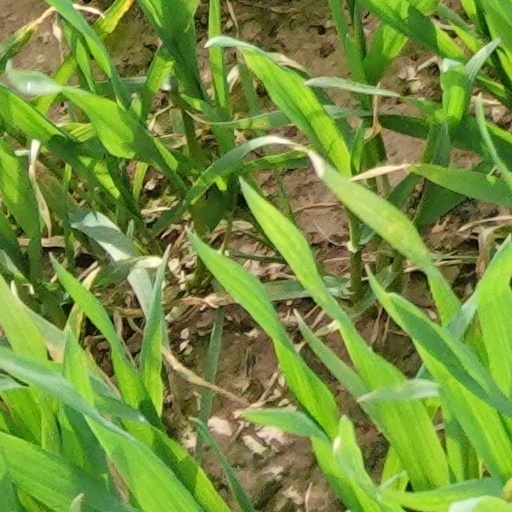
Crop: wheat